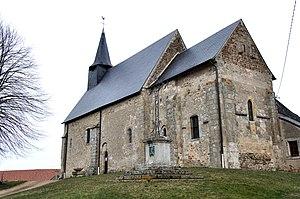
L'église Saint-Jean-Baptiste de Chazelet est une église catholique française. Elle est située sur le territoire de la commune de Chazelet, dans le département de l'Indre, en région Centre-Val de Loire.
Cet article recense les monuments historiques de l'Indre, en France.
Chazelet est une commune française située dans le département de l'Indre, en région Centre-Val de Loire.